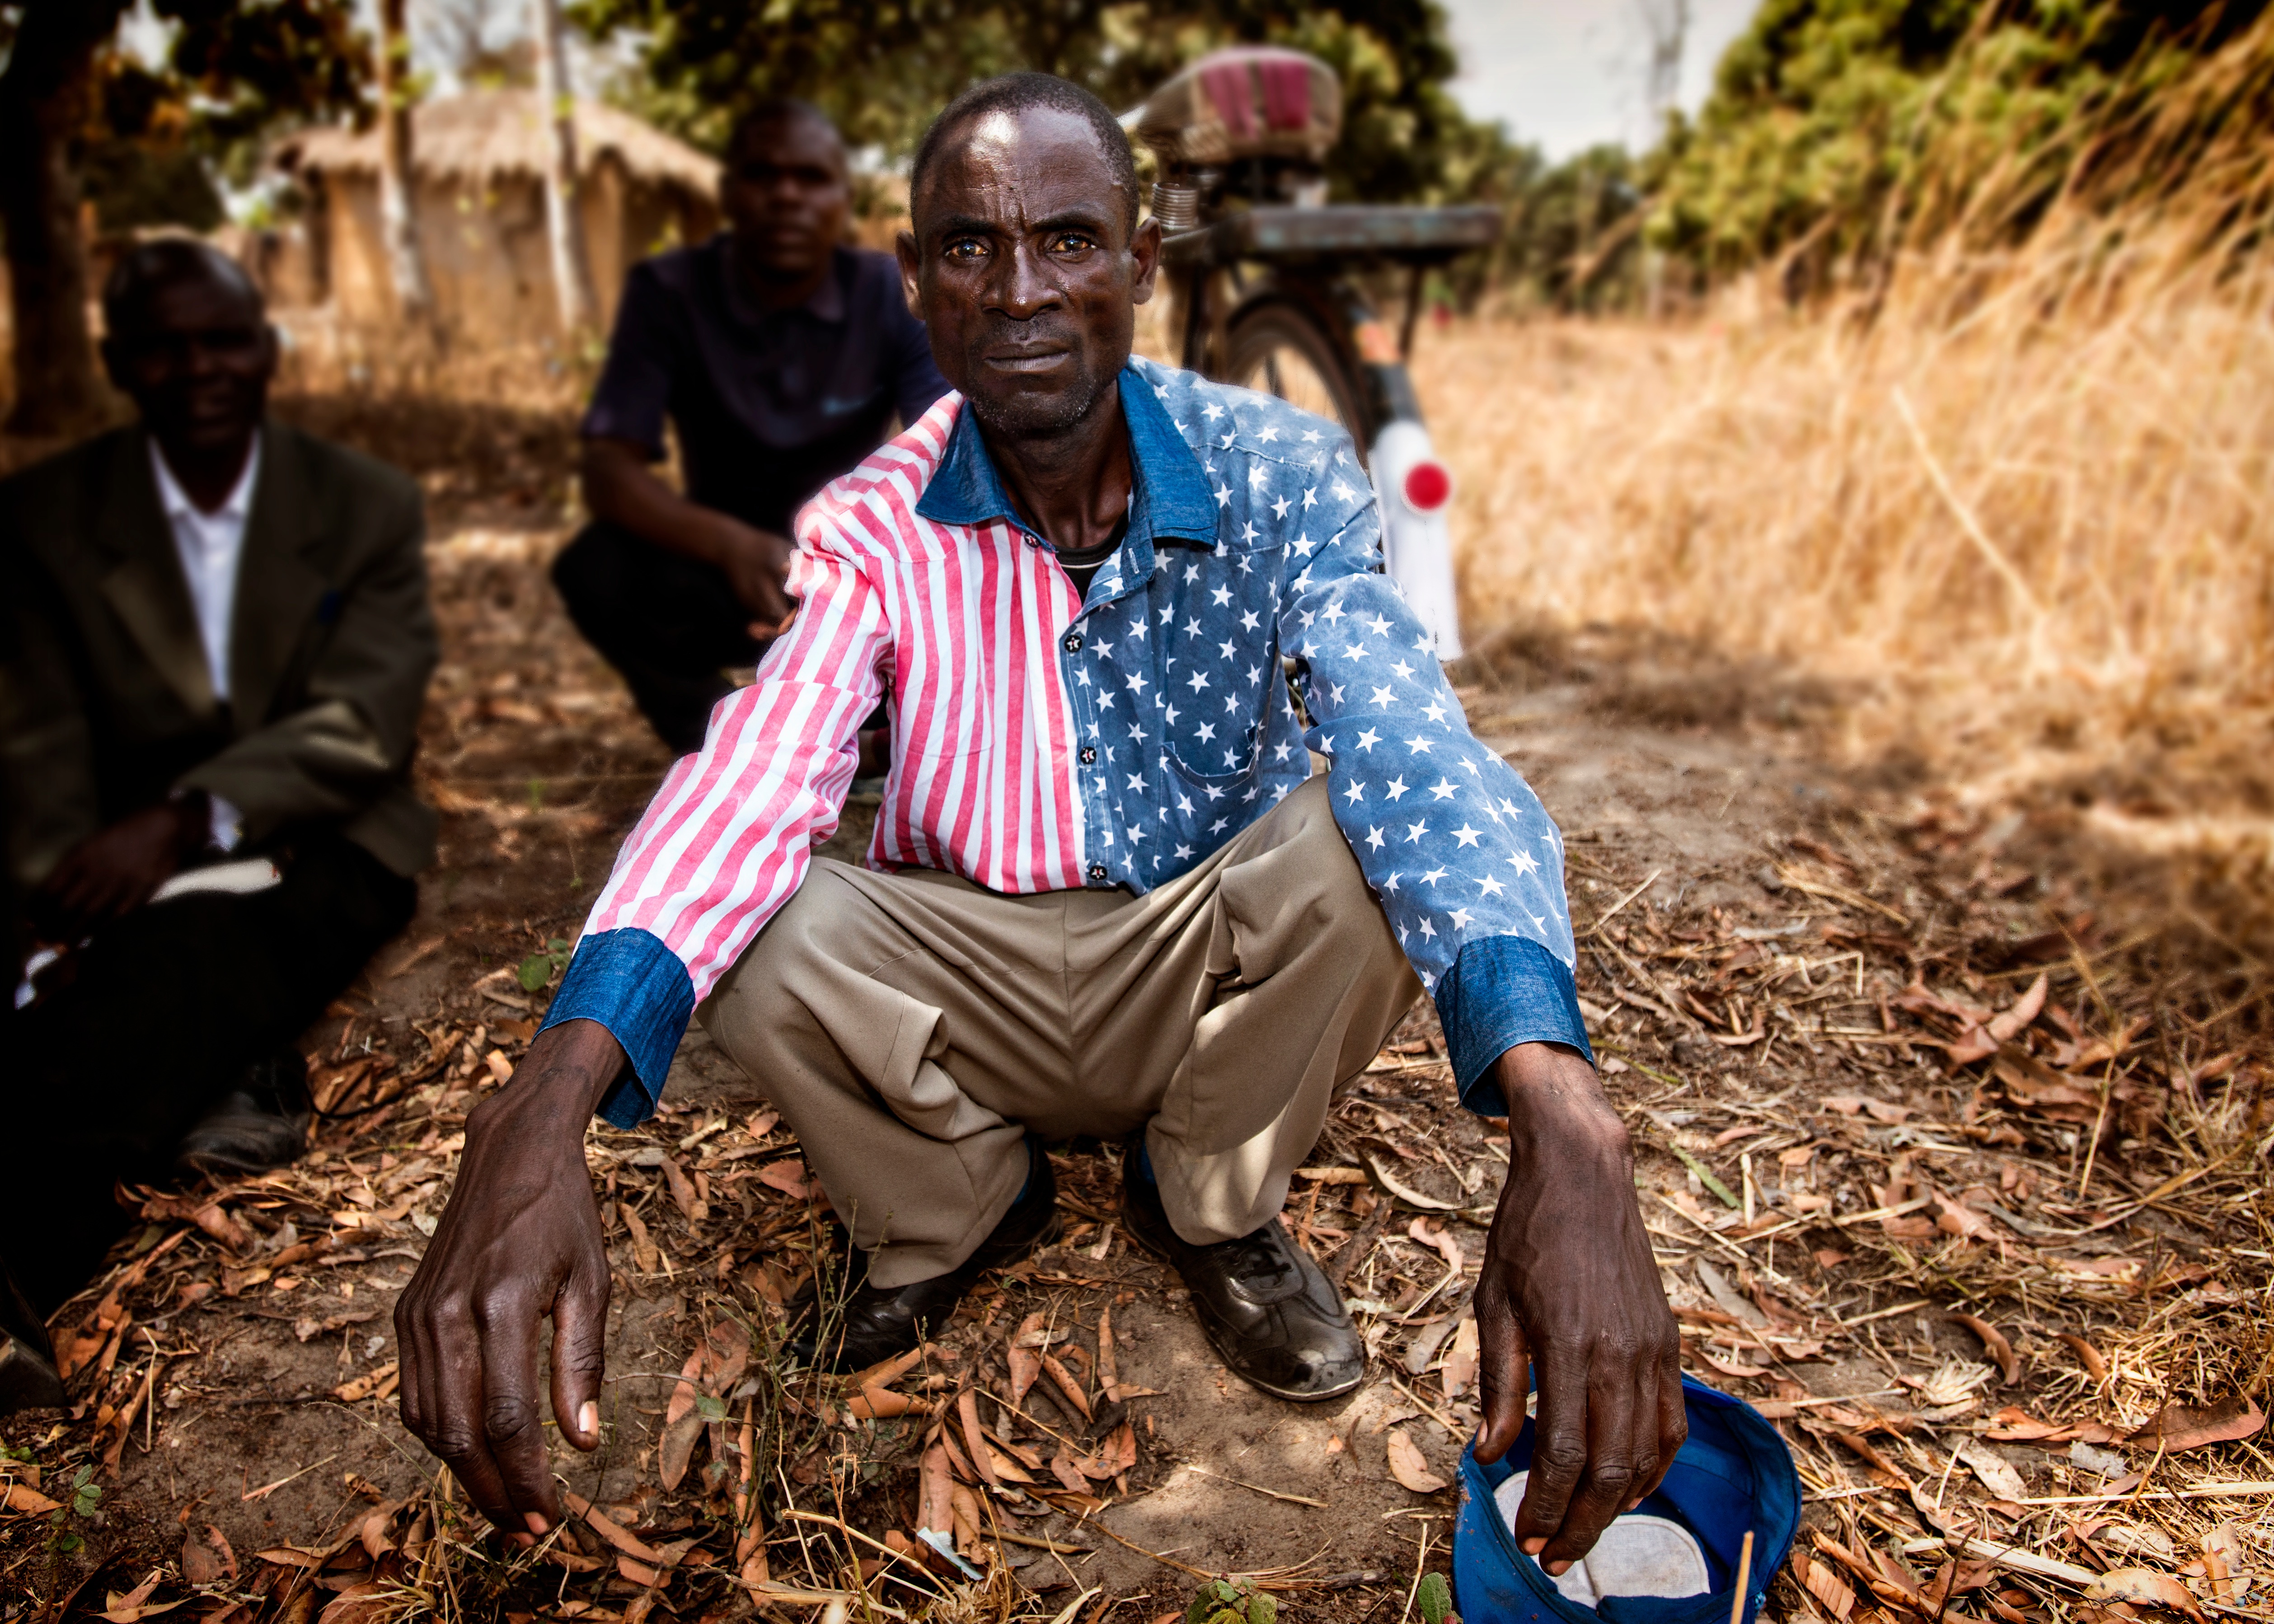
people, child, agriculture, tribe